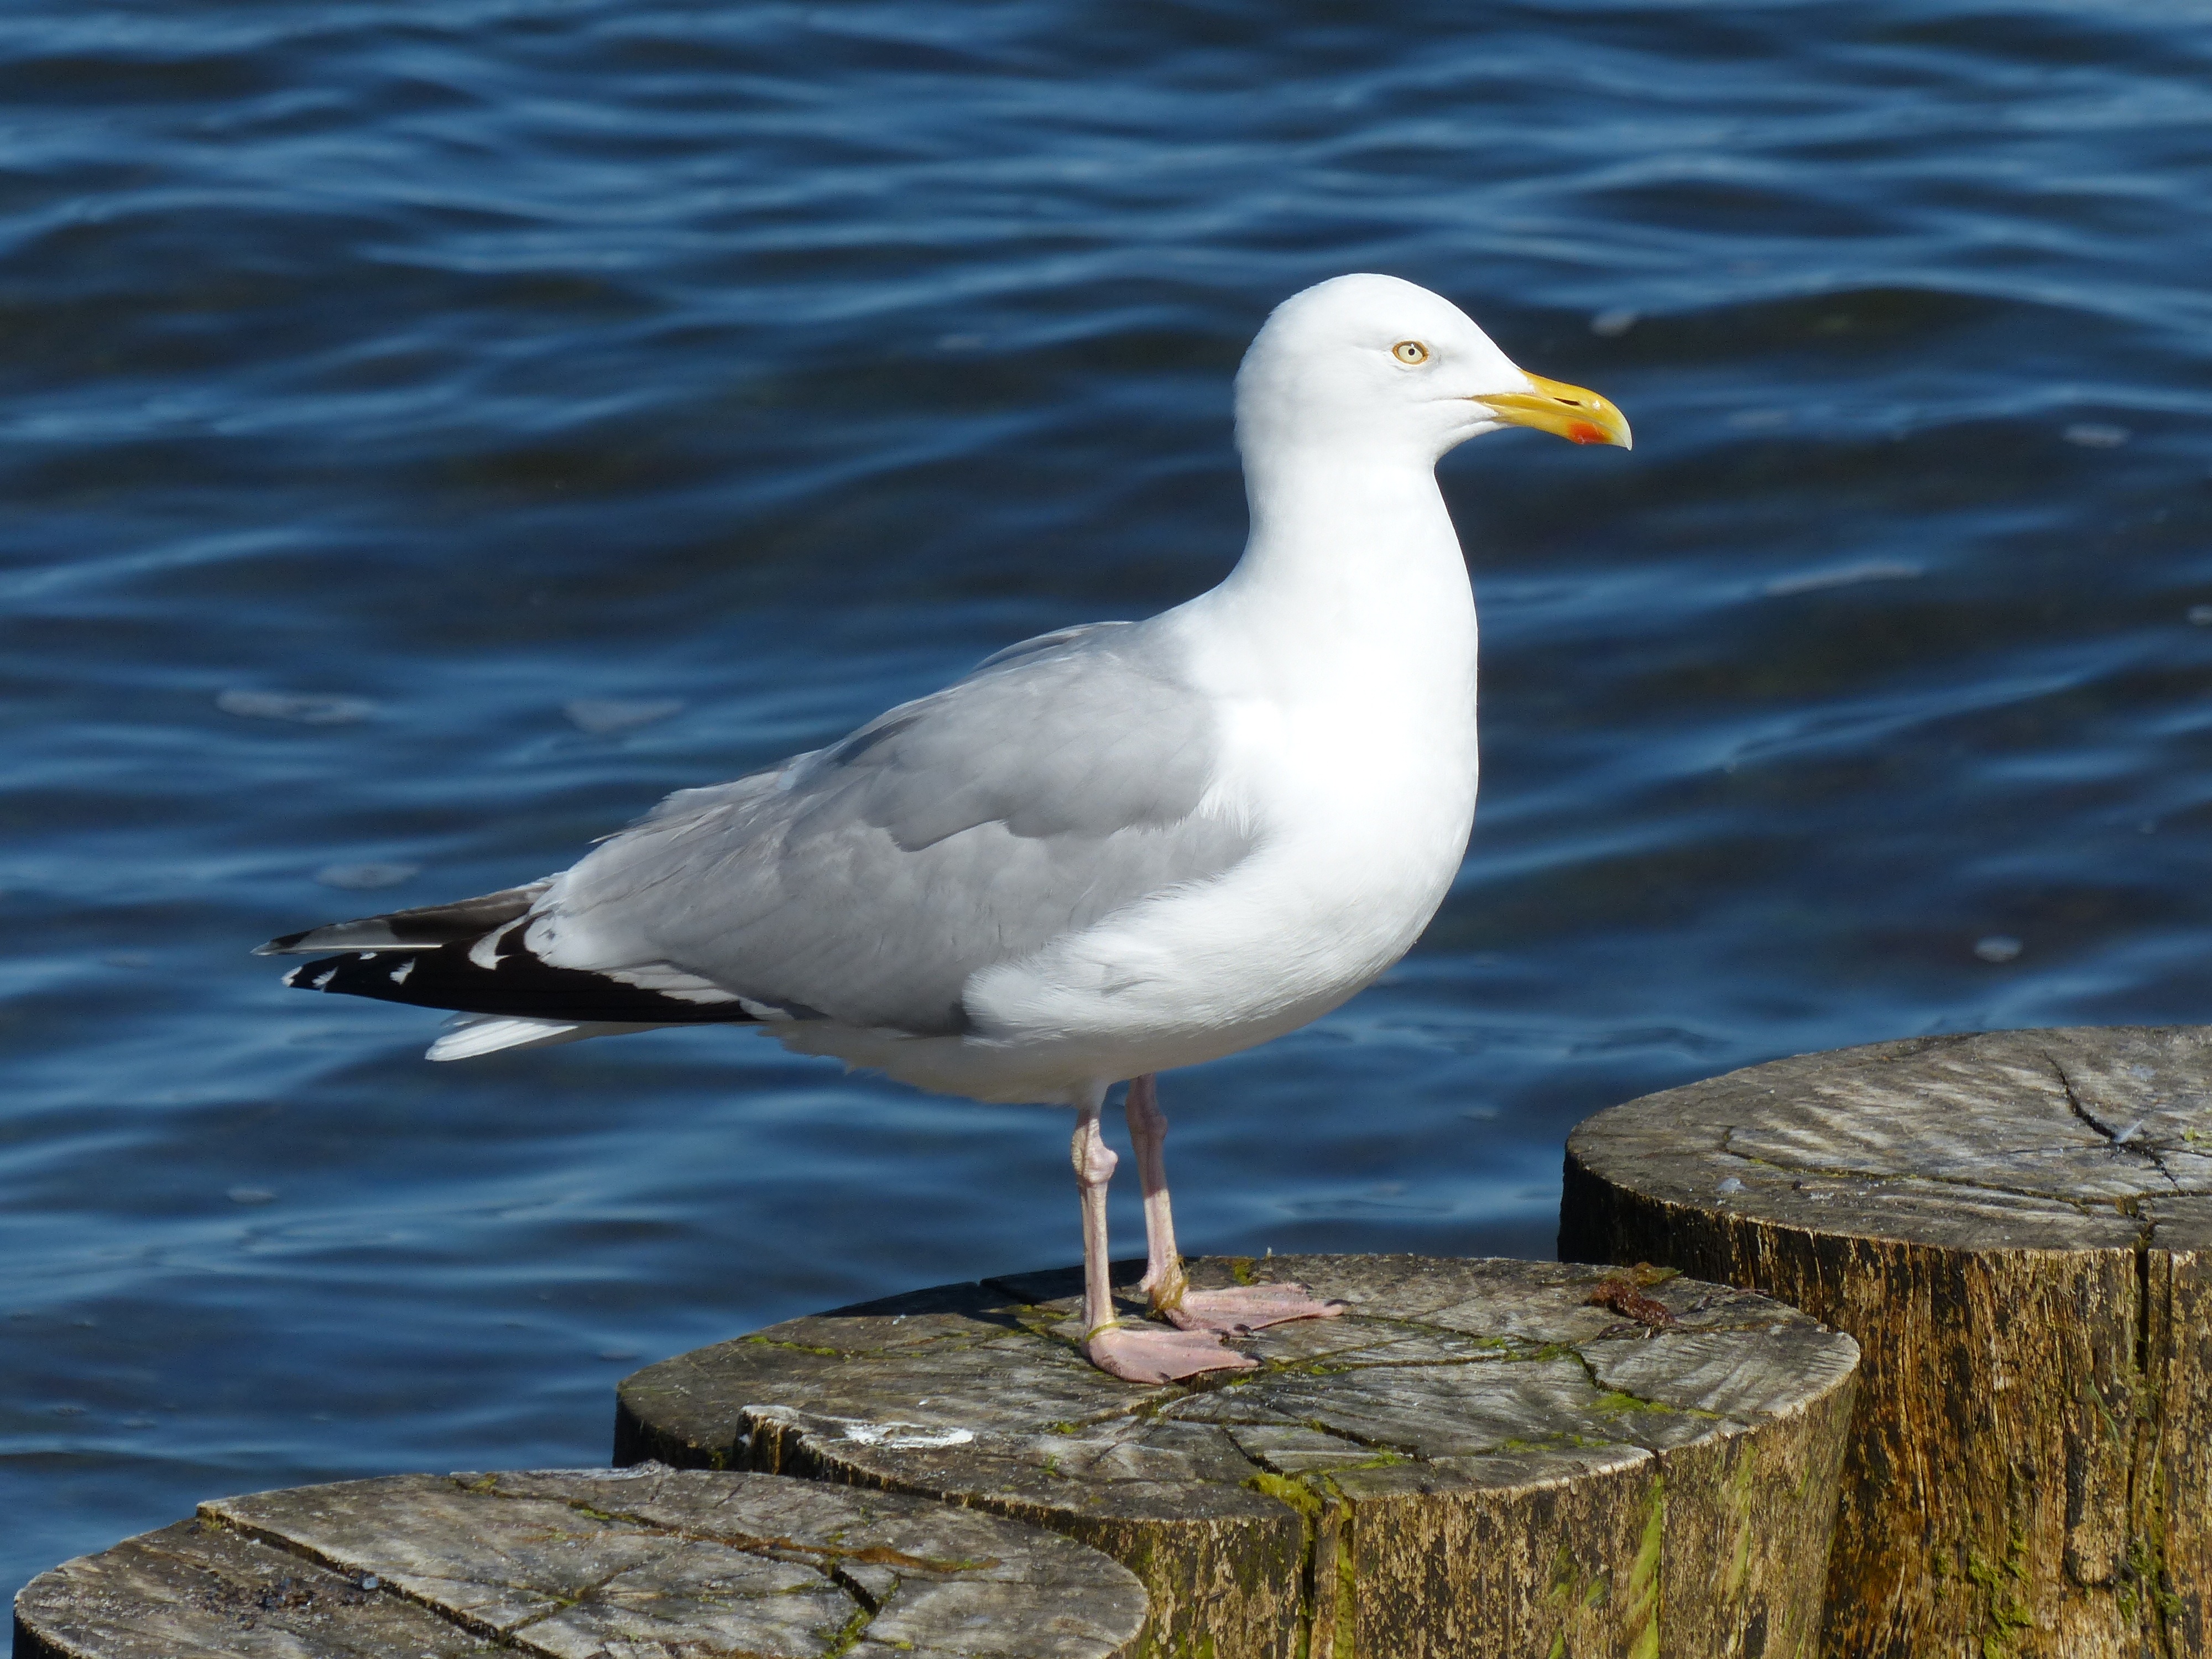
sea, bird, seabird, seagull, gull, beak, fauna, vertebrate, albatross, herring gull, larus argentatus, charadriiformes, european herring gull, great black backed gull, cinclidae